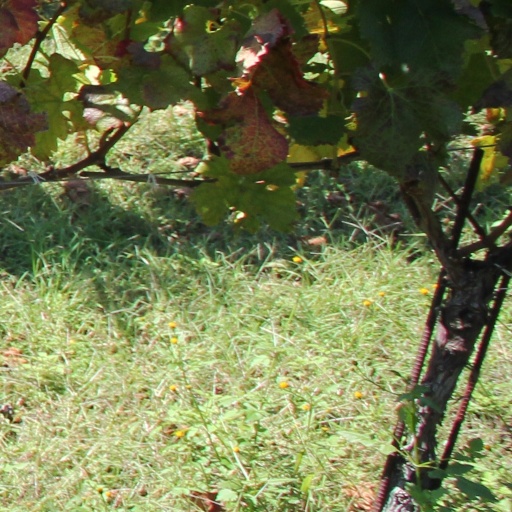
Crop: grape